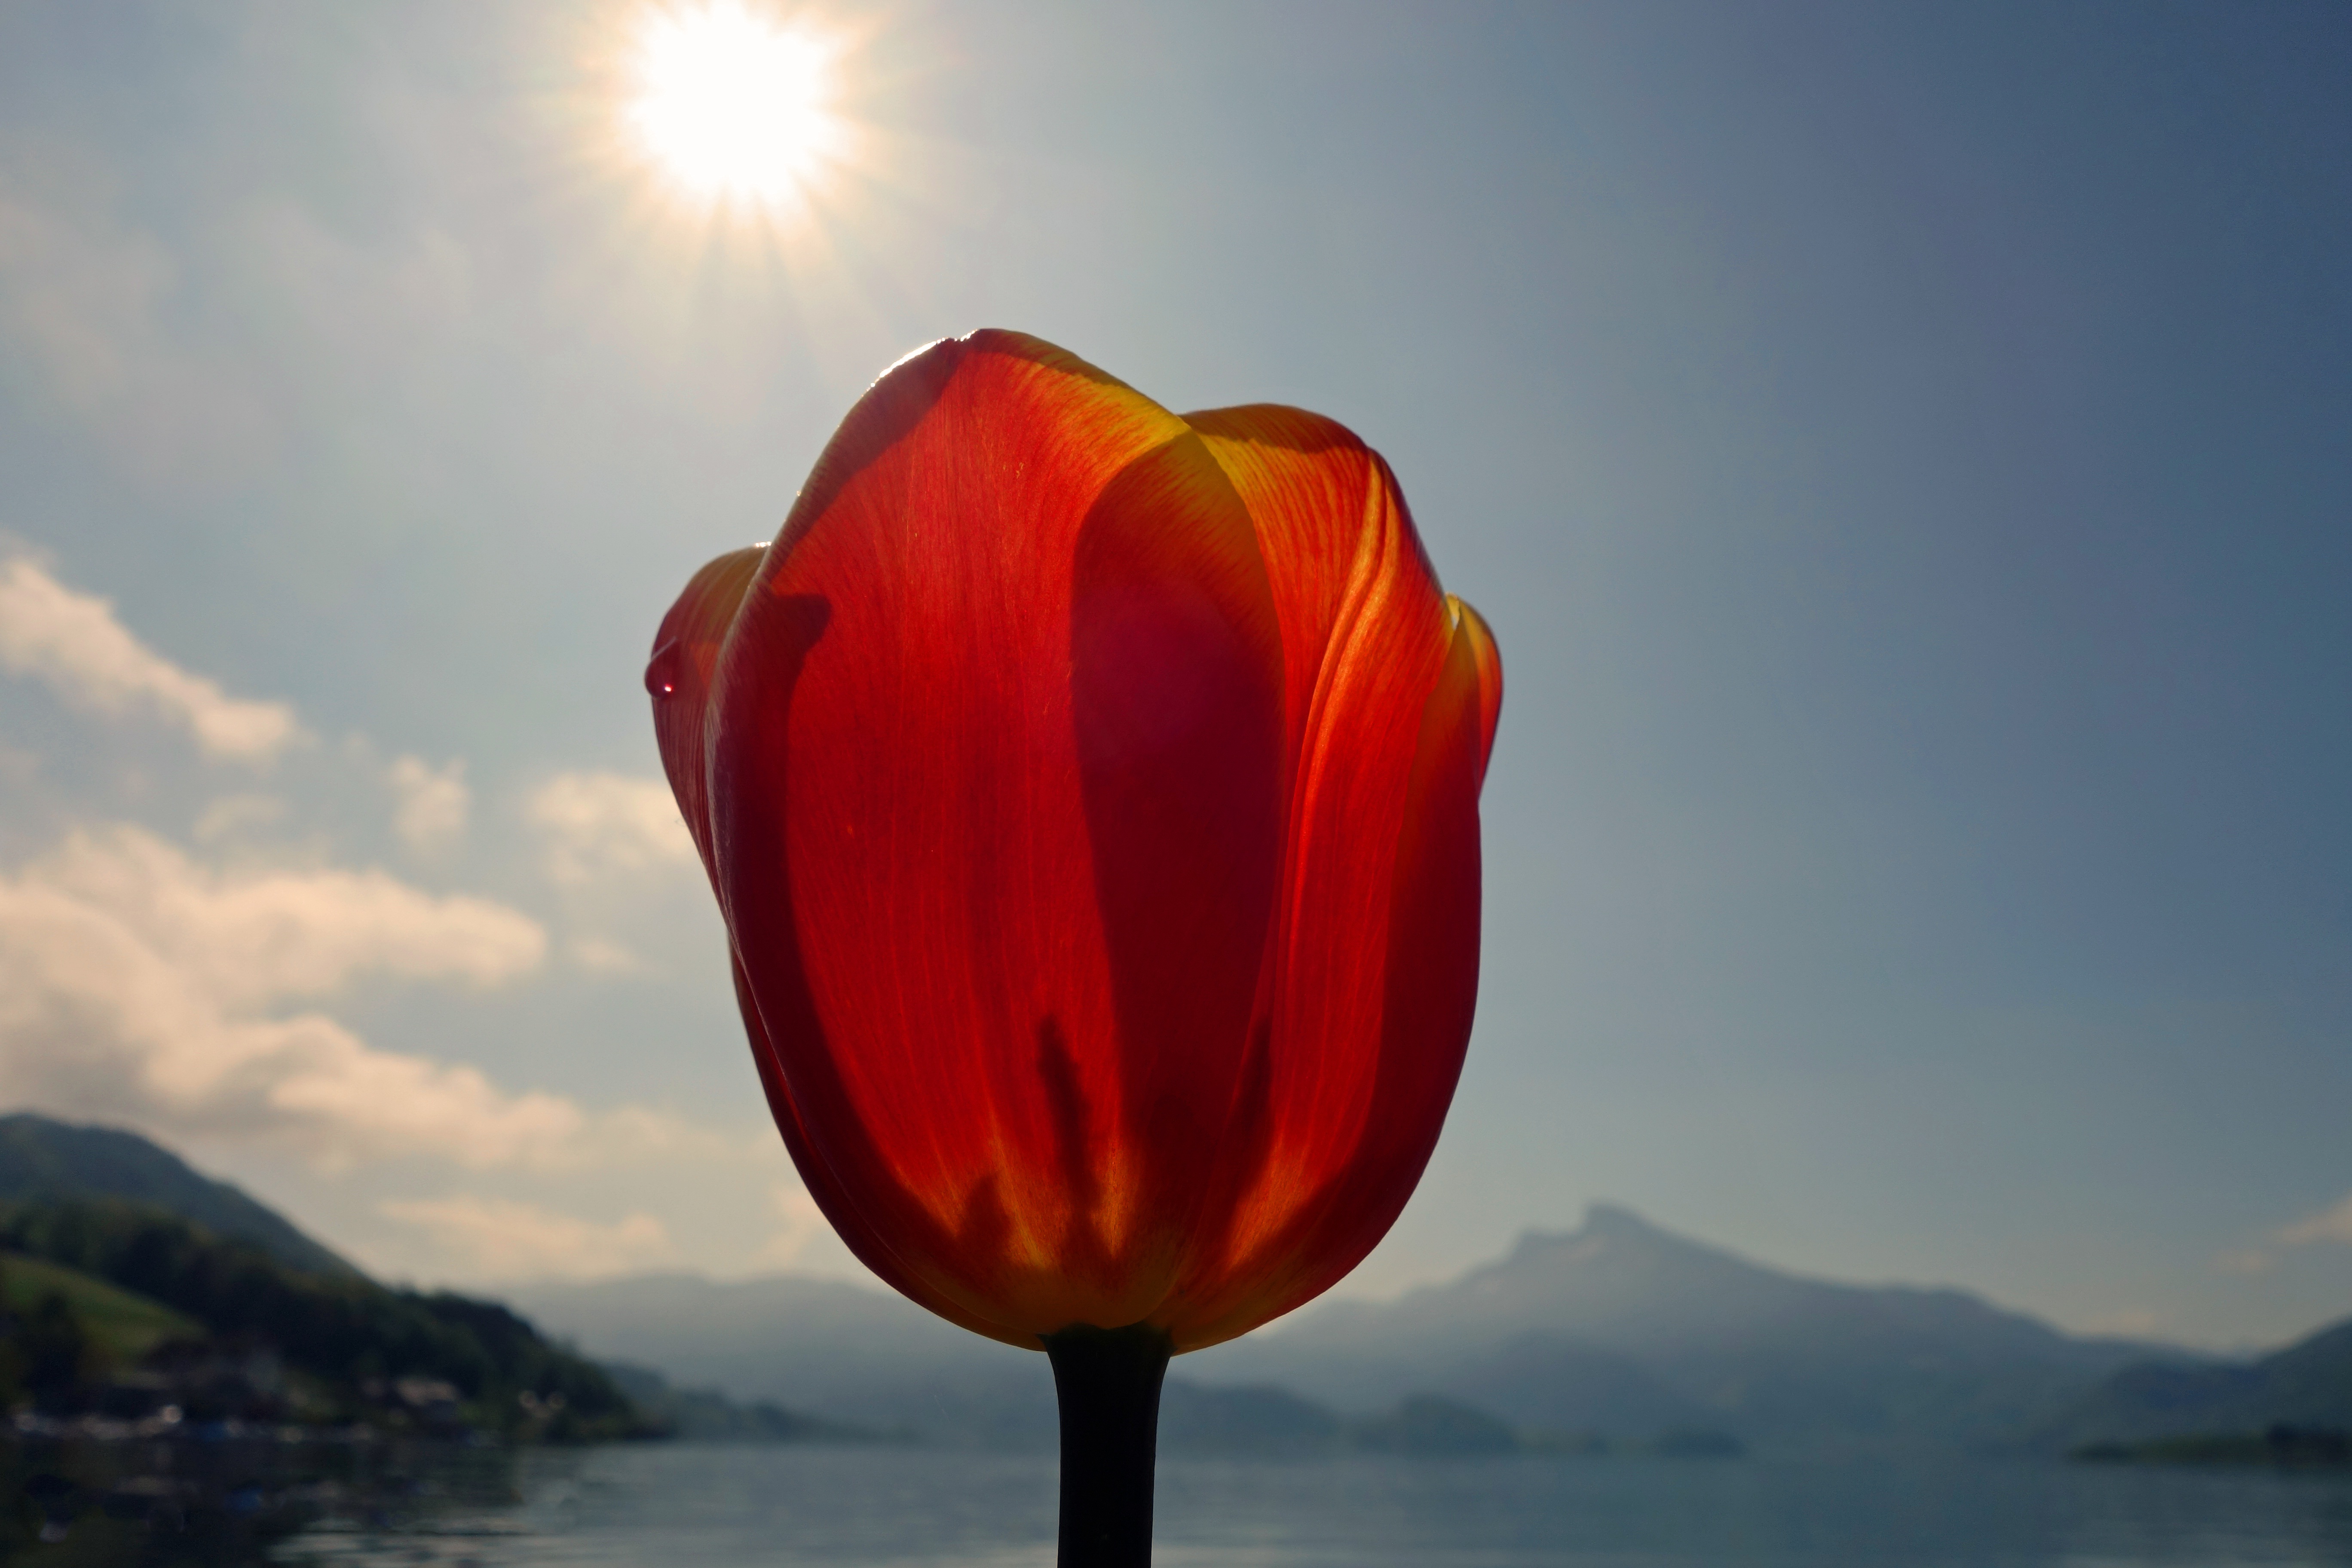
landscape, water, nature, blossom, plant, sky, sun, flower, petal, bloom, lake, summer, tulip, spring, red, alpine, close, flowers, clouds, mountains, still, flowering plant, flowers in spring, land plant